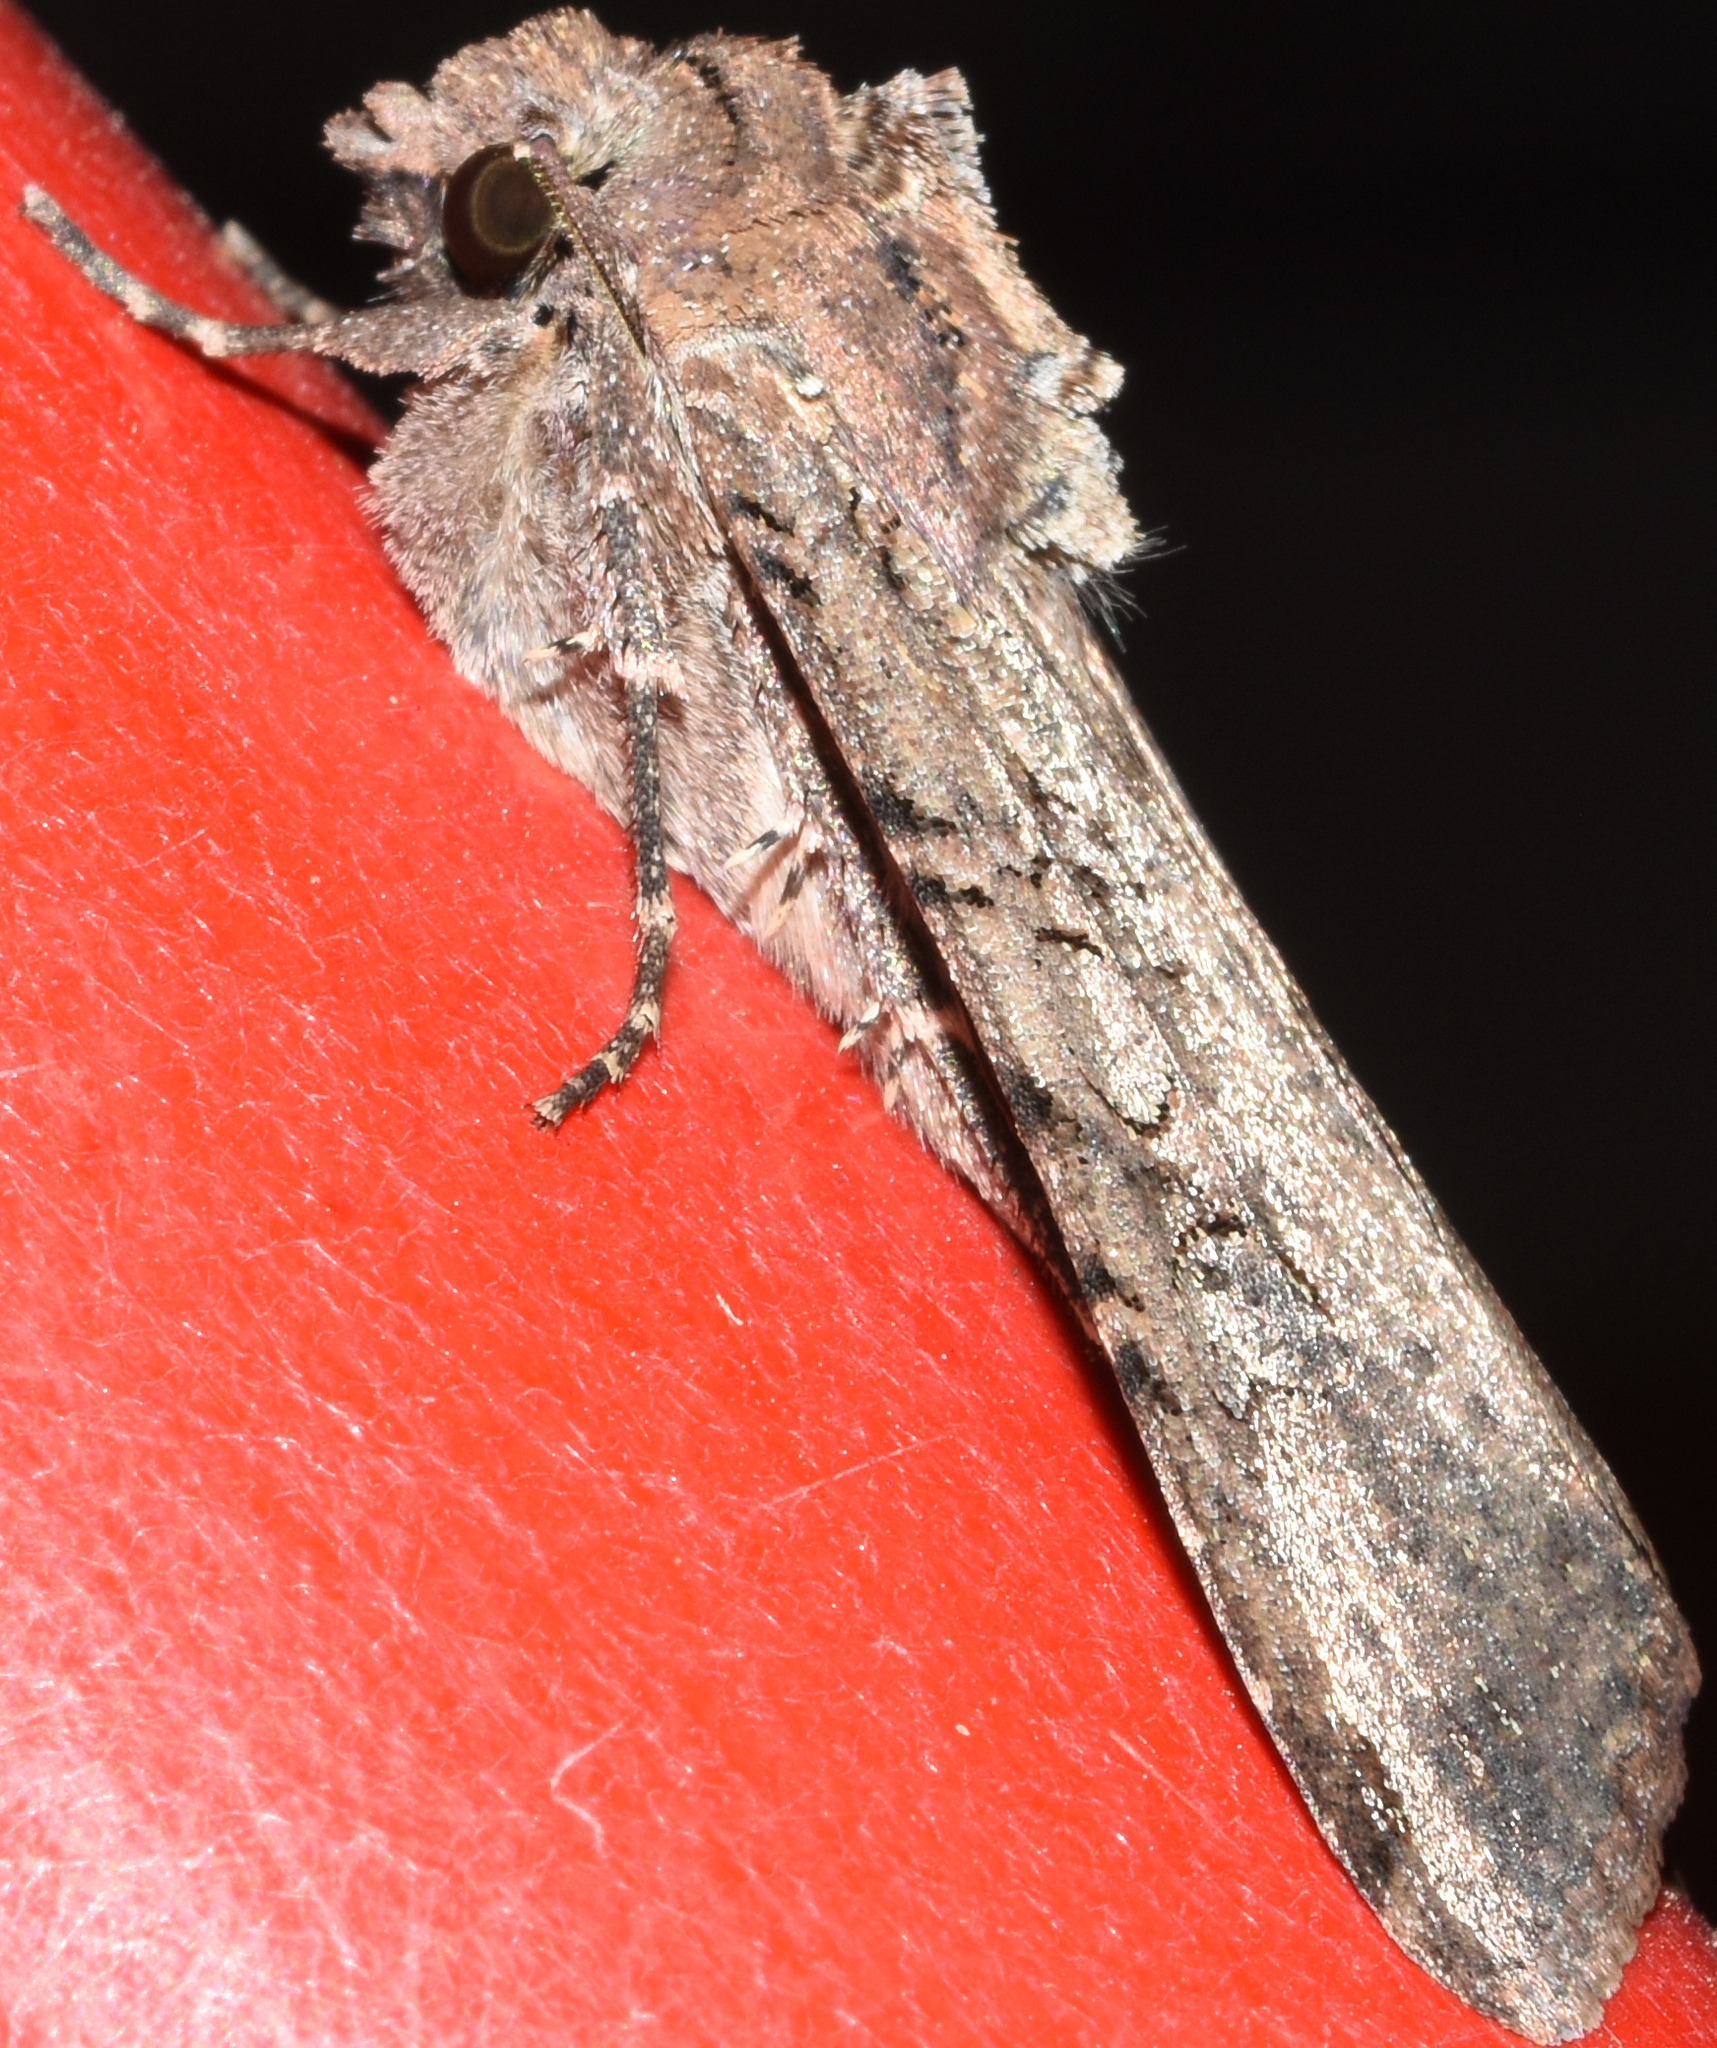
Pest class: cutworms